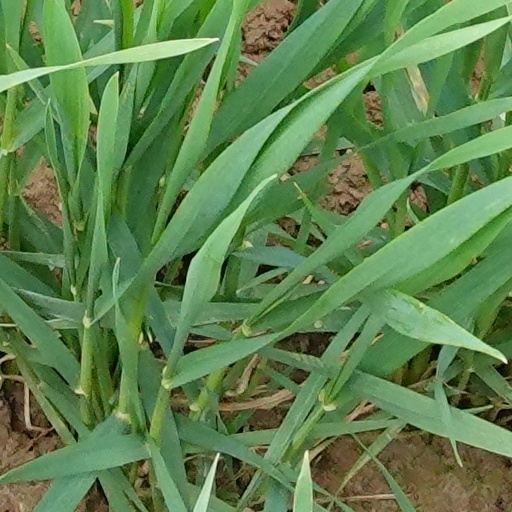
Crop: wheat